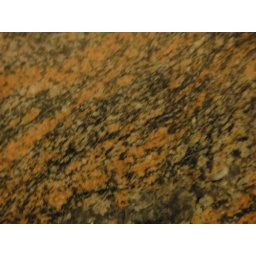
Granite floor in the bathroom